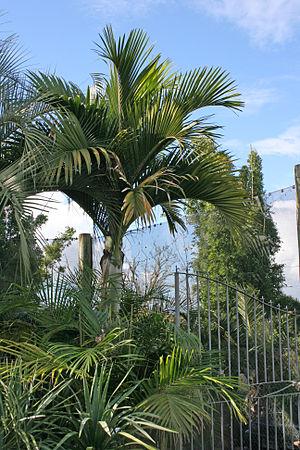
Hedyscepe est un genre de palmiers, de la famille des Arecaceae. Il comprend une seule espèce Hedyscepe canterburyana endémique de l'île de Lord Howe en Australie.